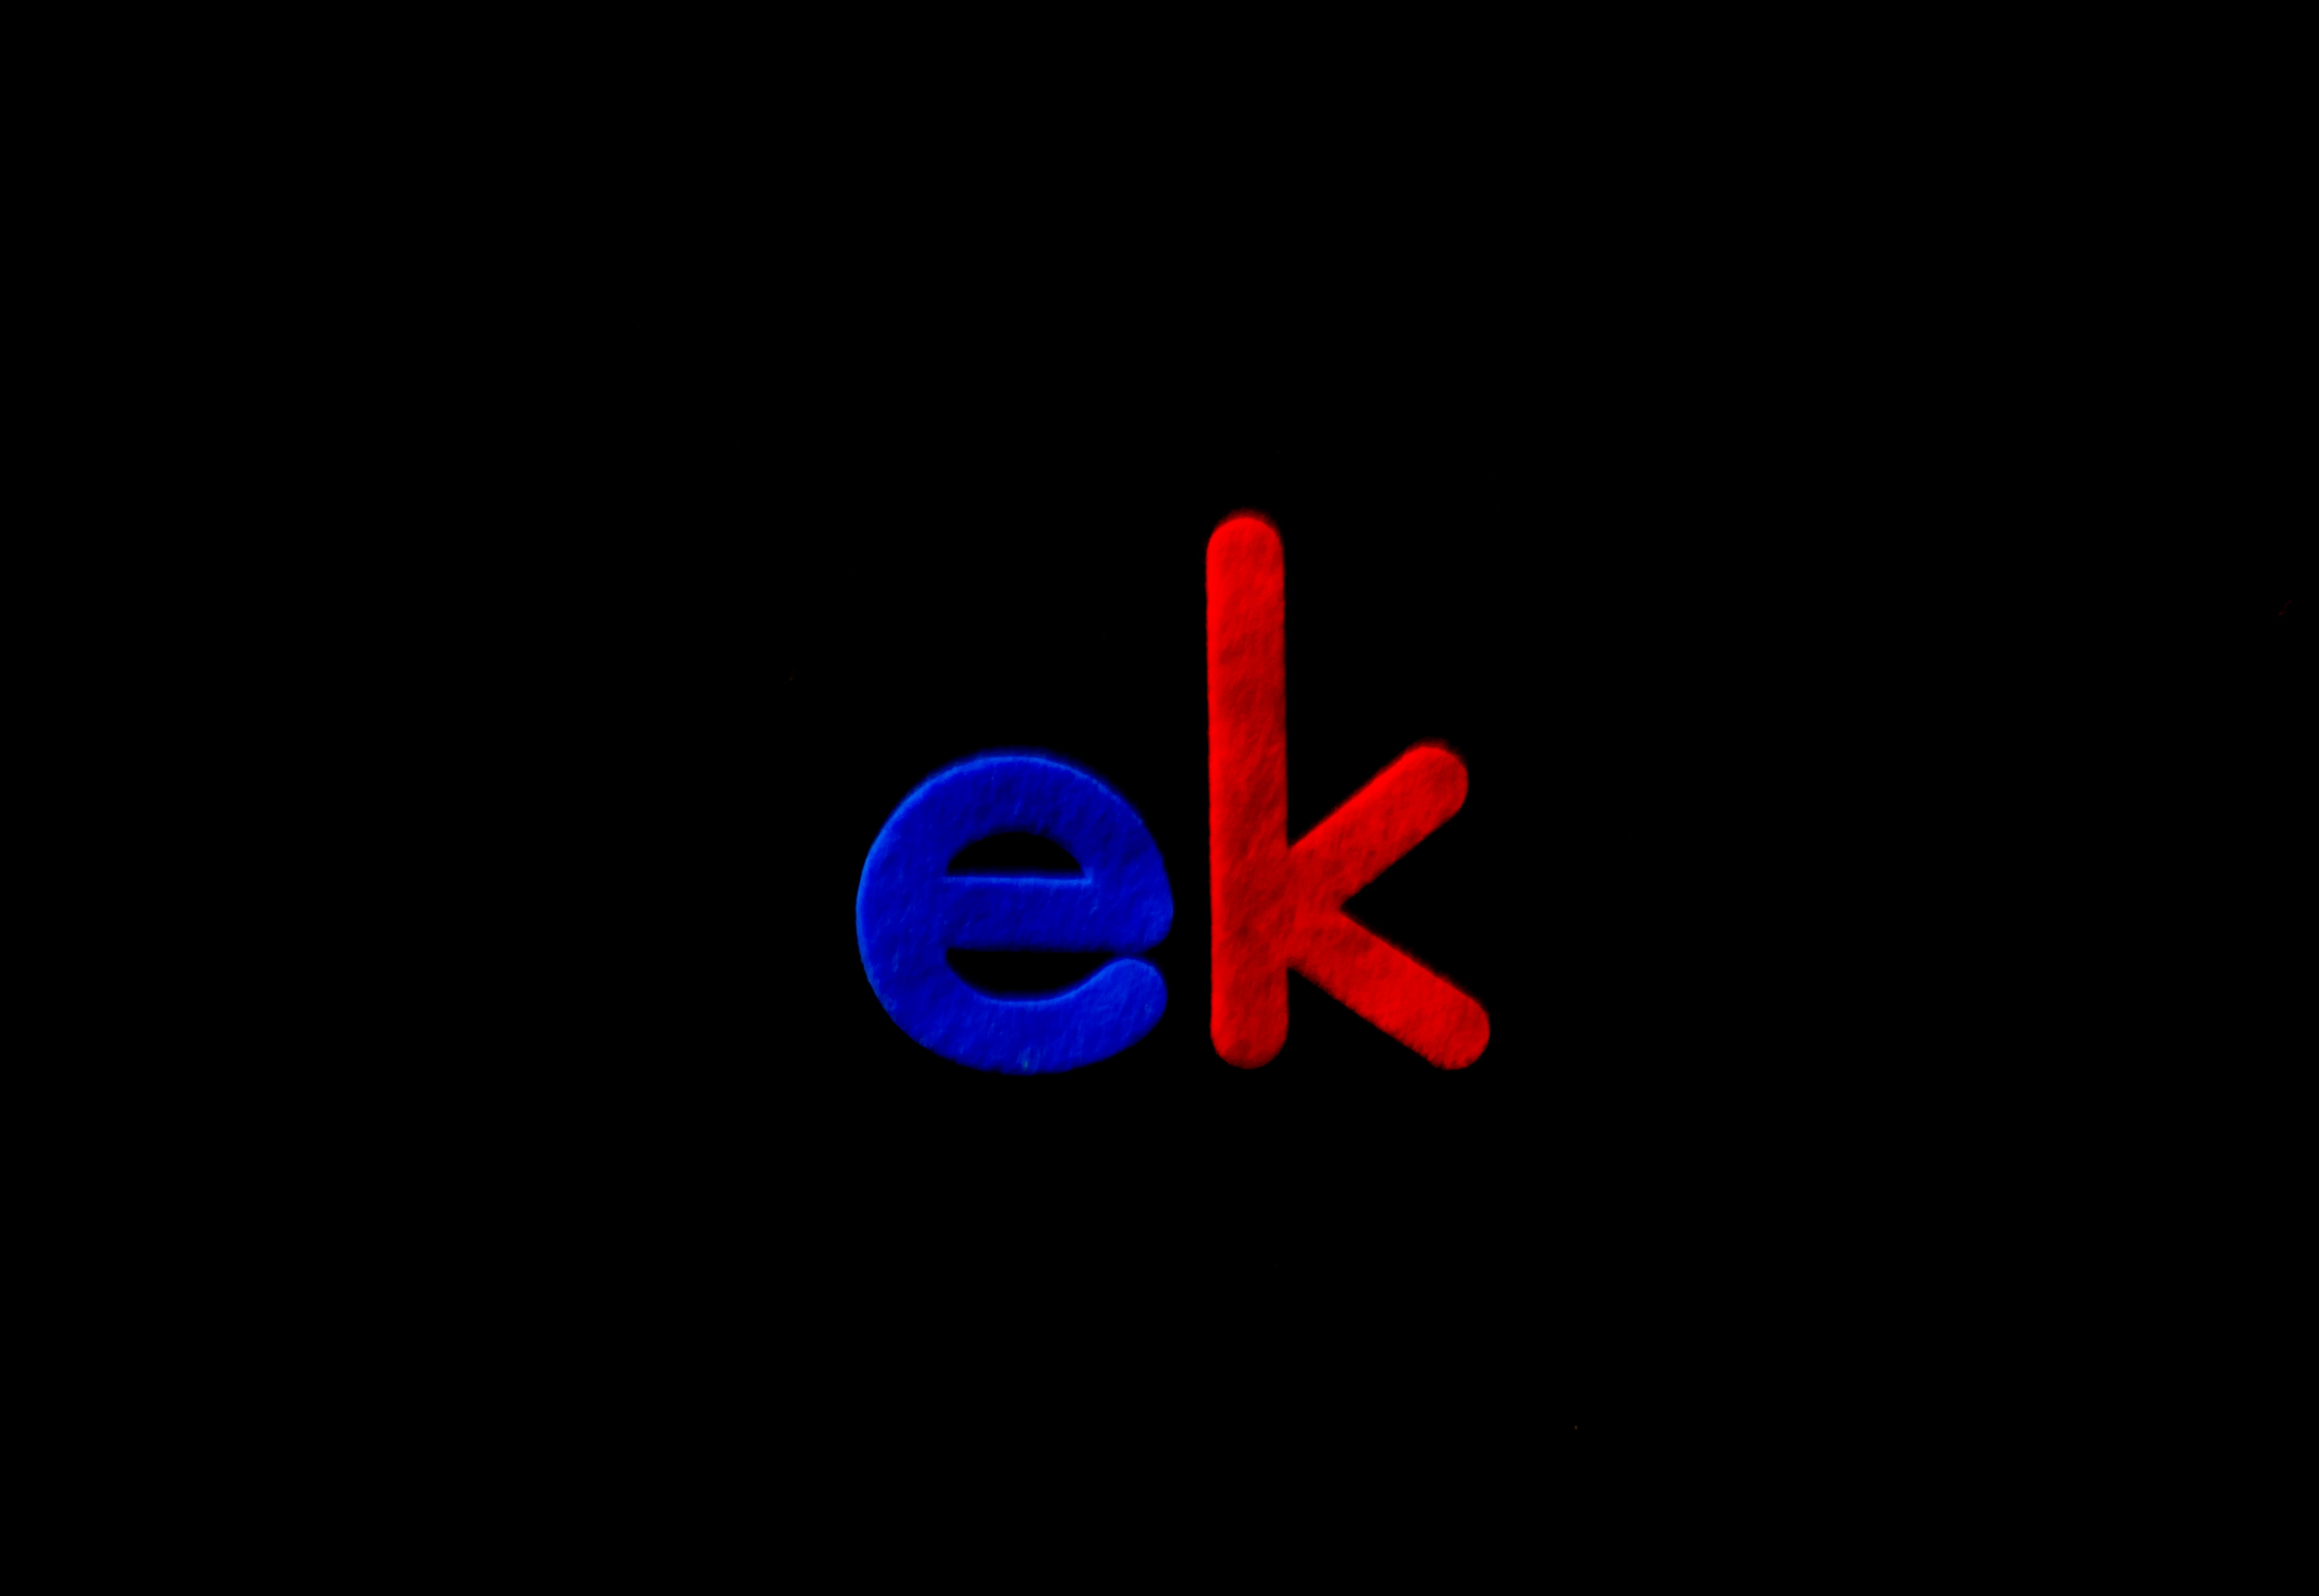
text, logo, font, graphic design, electric blue, graphics, magenta, brand, symbol